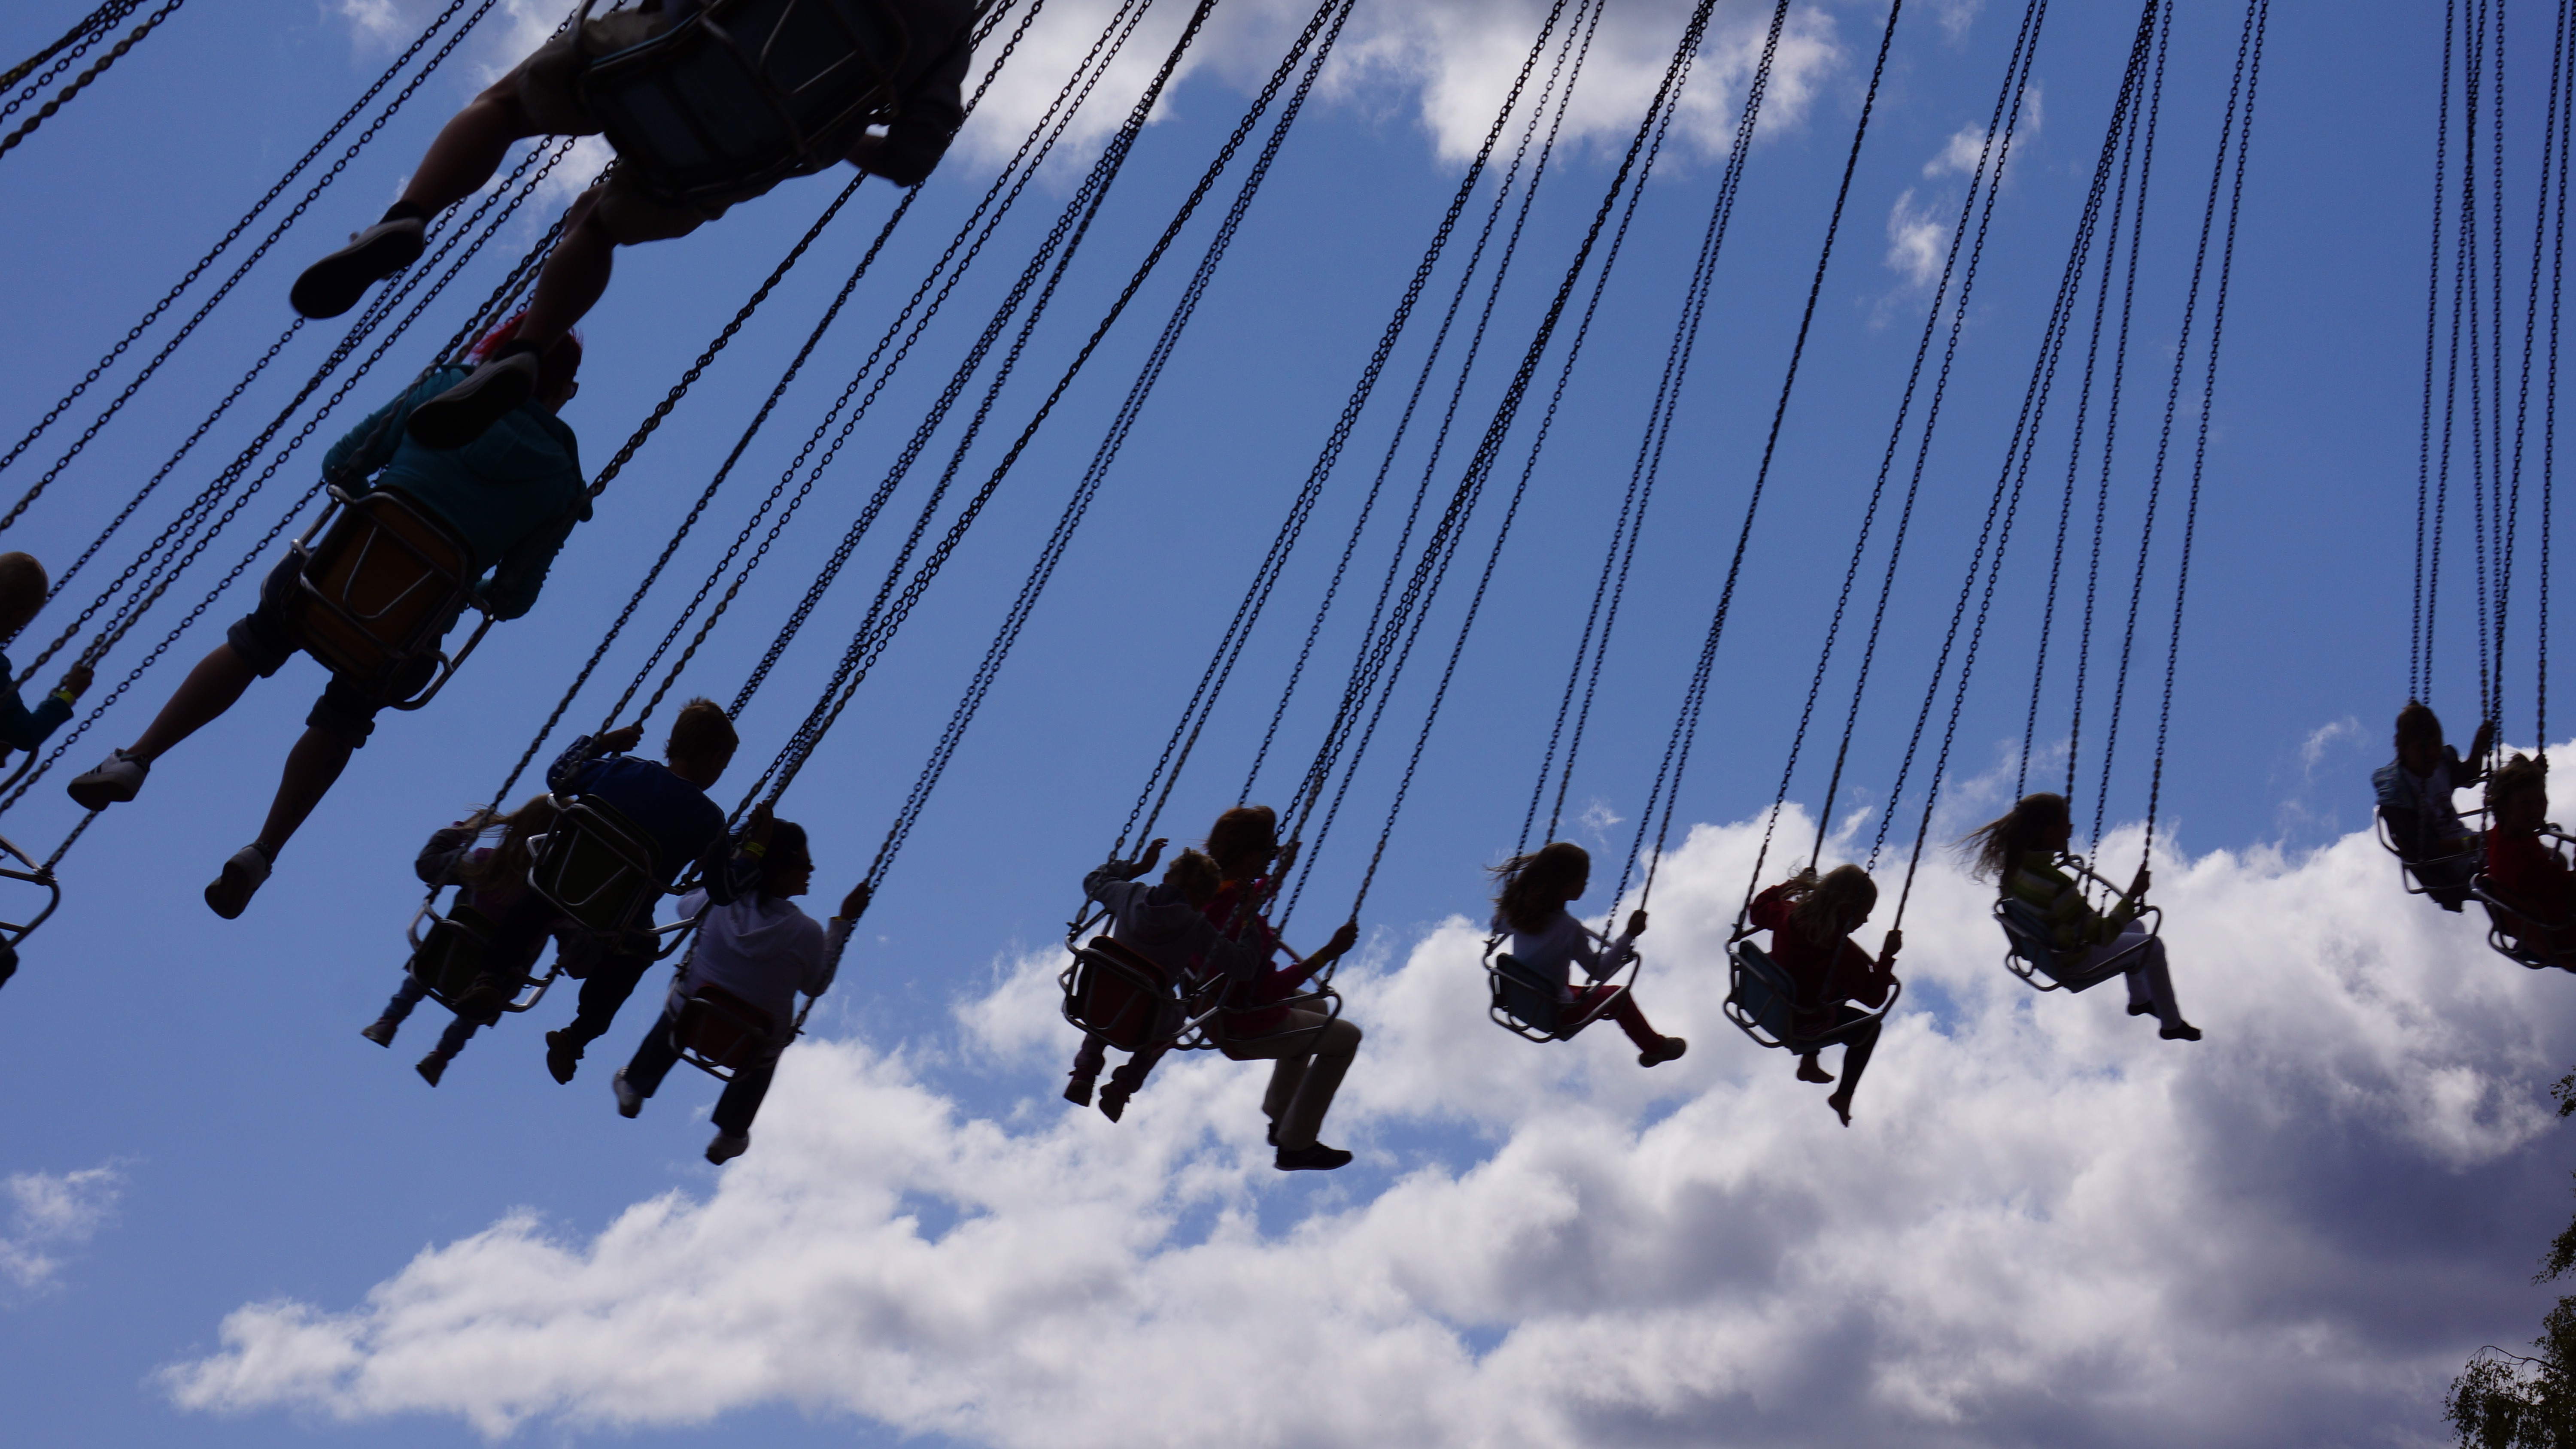
wing, cloud, sky, sunlight, reflection, vehicle, amusement park, mast, holiday, blue, fun, up, nice, spins, rate, atmosphere of earth, chain swing